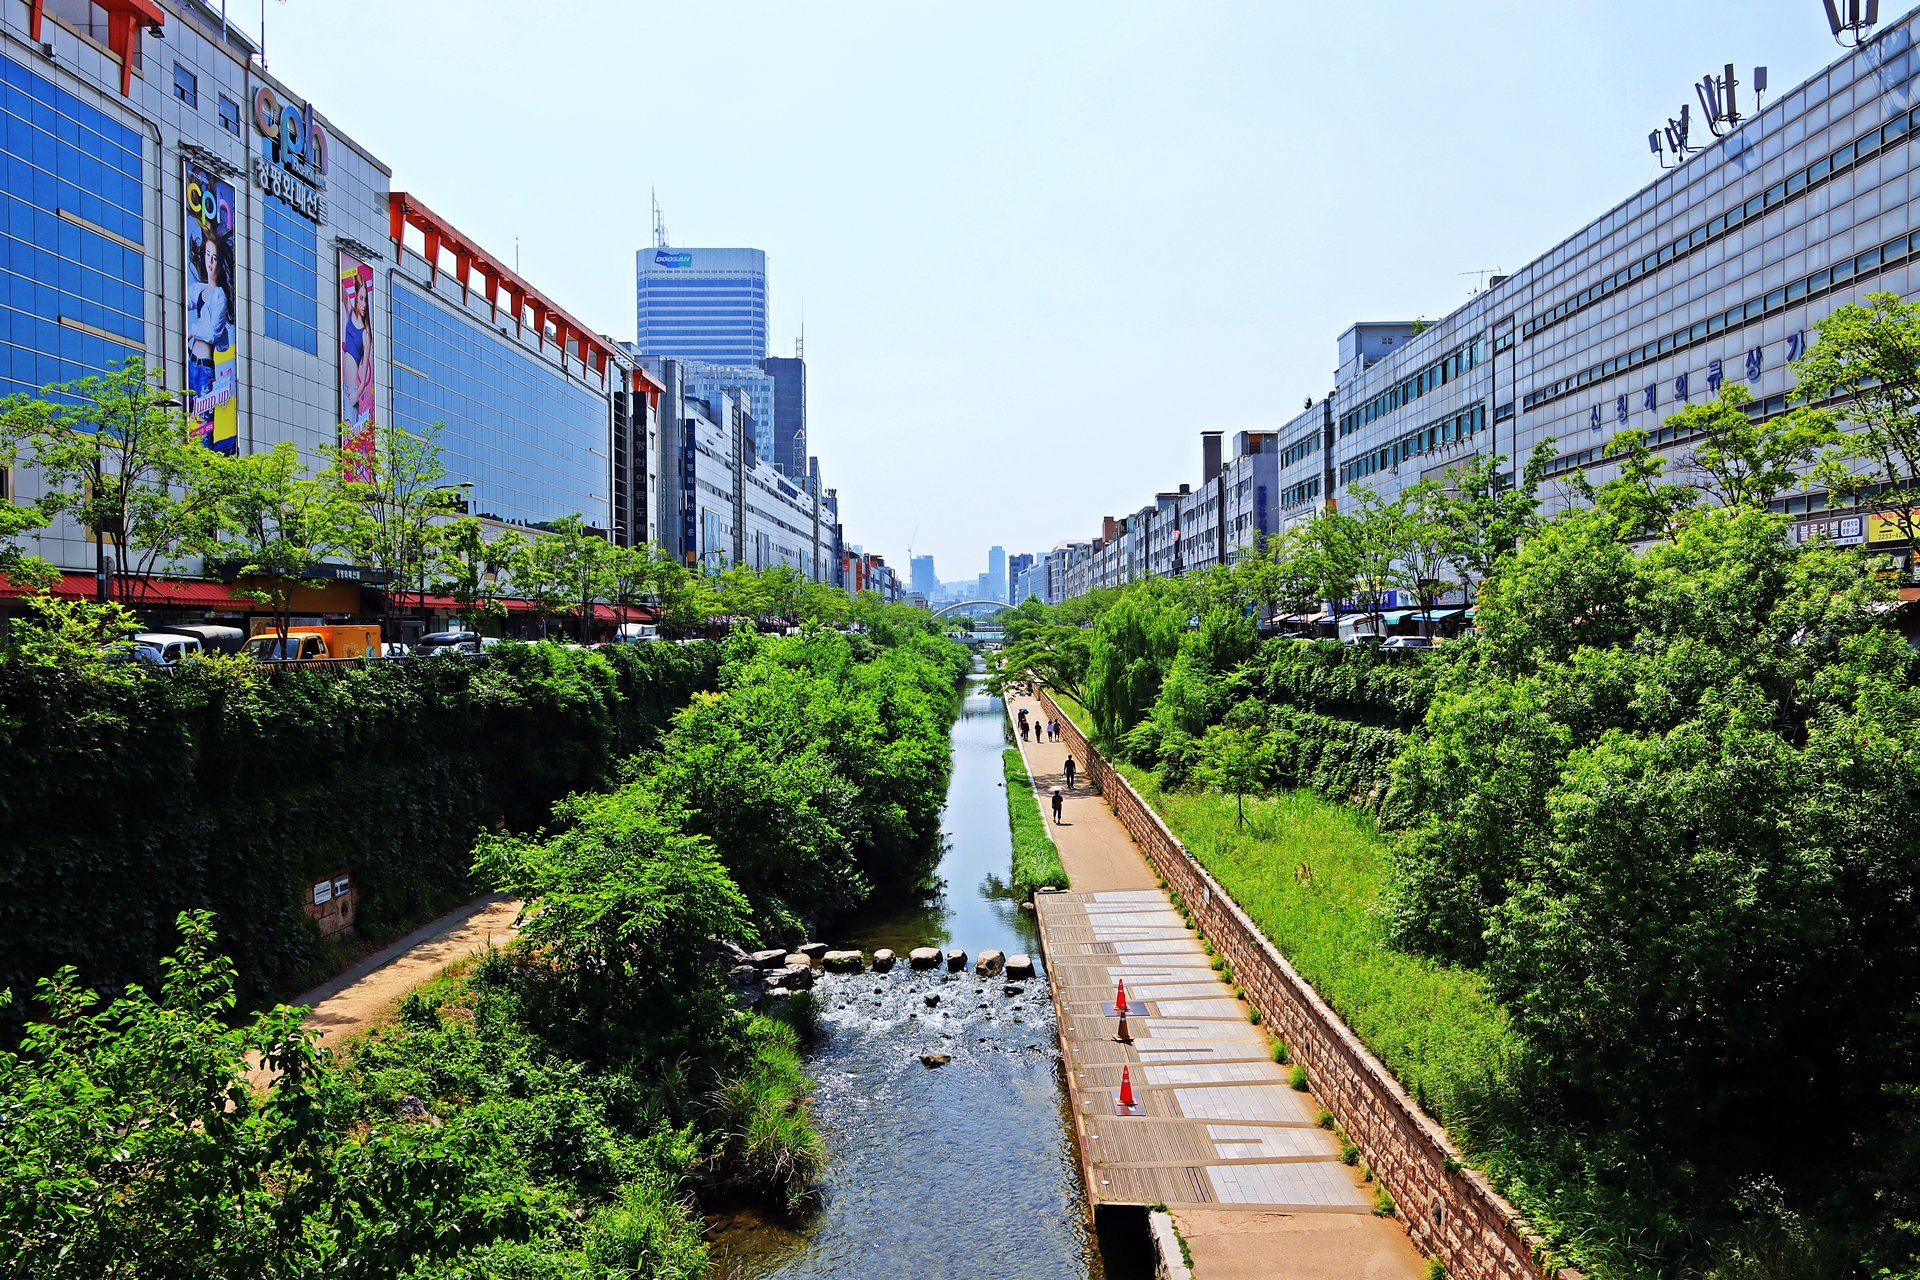
City river, river, city, seoul, korea, Dongdaemun, urban area, transport, vegetation, metropolitan area, daytime, sky, architecture, town, walkway, tree, waterway, building, bridge, urban design, neighbourhood, tourism, plant, garden, landscape, thoroughfare, metropolis, canal, nonbuilding structure, residential area, road, vehicle